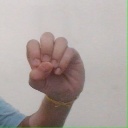
अक्षर: उ